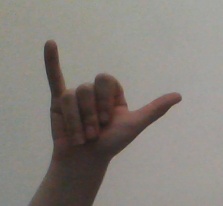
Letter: ya